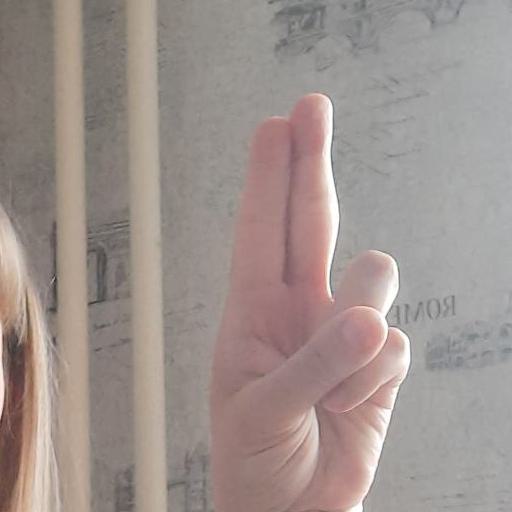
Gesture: two_up